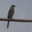
Label: bird